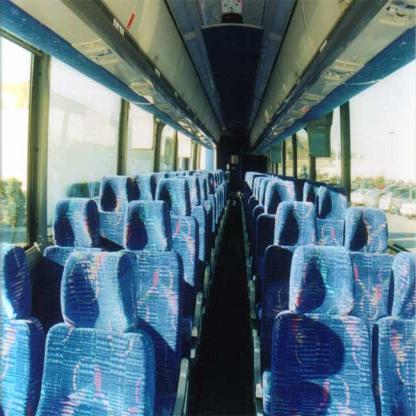
Scene: Indoor